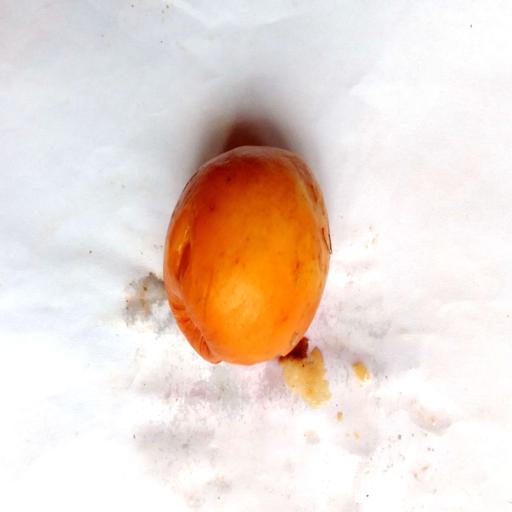
Label: bruised